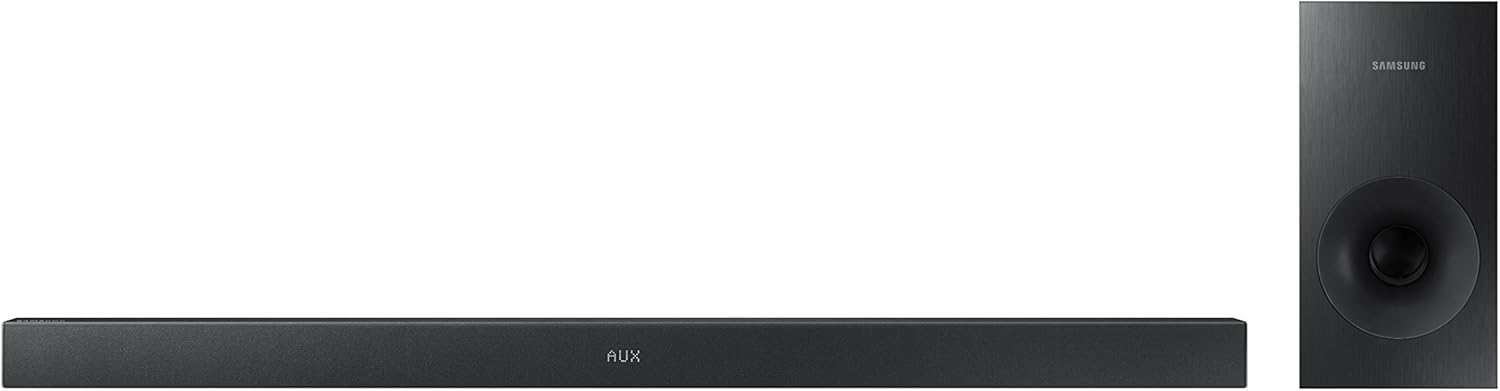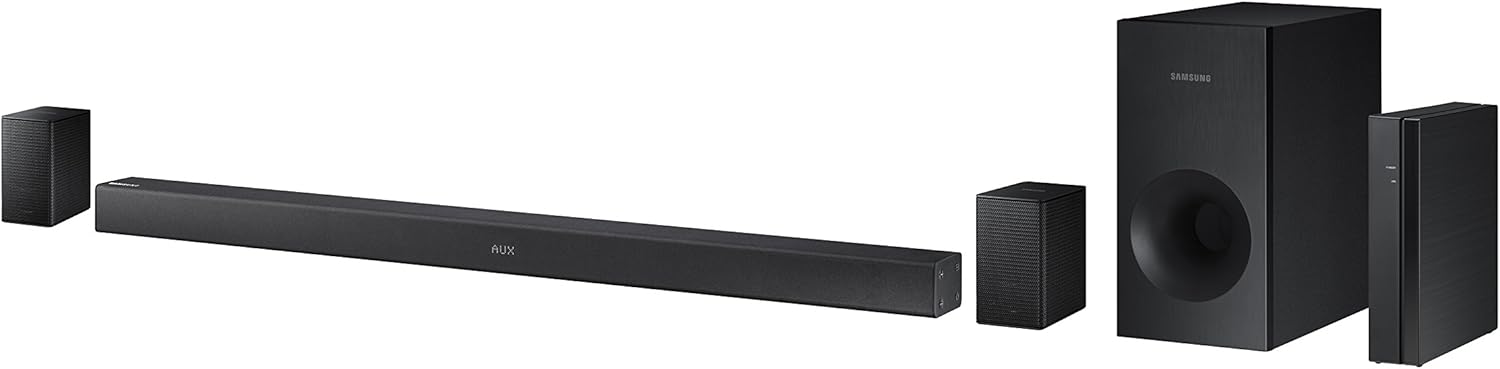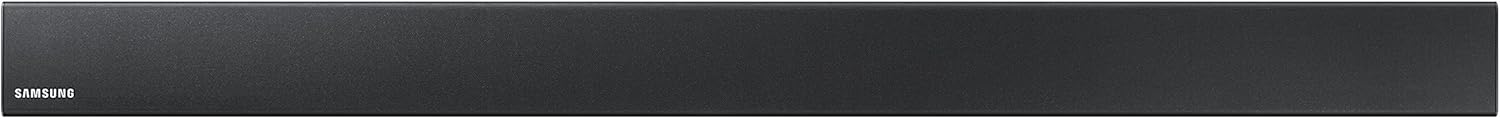
Samsung HW-K470 4.1 Channel 460 Watt Wireless Audio Soundbar (2016 Model)
Category: Home Audio & Theater
Enjoy a clutter-free home entertainment system. TV SoundConnect lets you instantly enjoy movies, music, and TV shows with clearer, more impactful sound. (Only available on select Samsung TVs) Surround Sound Expansion delivers more realistic and immersive audio experience that feels like it's coming right out of your TV. With the easy-to-setup wireless subwoofer, feel the dynamic and powerful bass for a life-like home entertainment experience. Control your home entertainment system from your phone or mobile device with the Samsung Audio Remote App. (Compatible Android phones can download the App) Connect wirelessly for one-touch control of your Soundbar from Bluetooth-compatible devices. Simply select the Soundbar for pairing and power it on automatically for a seamless home entertainment experience.
Features: Length & Power Output: 35-Inch 460 Watt (4.1 Channels) | Subwoofer: Wireless | Connectivity: Bluetooth | Wall Mountable: Yes | Inputs: 1 Optical, 0 Coaxial, 1 HDMI